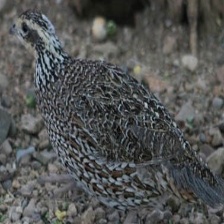
Species: MASKED BOBWHITE
Scientific name: COLINUS VIRGINIANUS RIDGWAYI
ImageNet parent category: quail